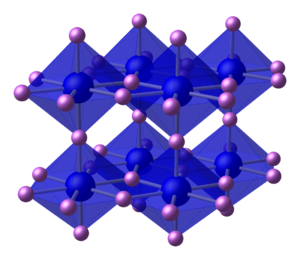
Le nitrure de lithium est un composé d'azote et de lithium. C'est une matière réactive inflammable qui réagit violemment avec l'eau en dégageant de l'ammoniac, un gaz toxique.
Les nitrures sont des composés où l'azote est au nombre d'oxydation –III. Ils constituent une large famille dont certains représentants ont des applications concrètes comme le nitrure de titane dont la dureté est mise à profit pour renforcer certains outils.